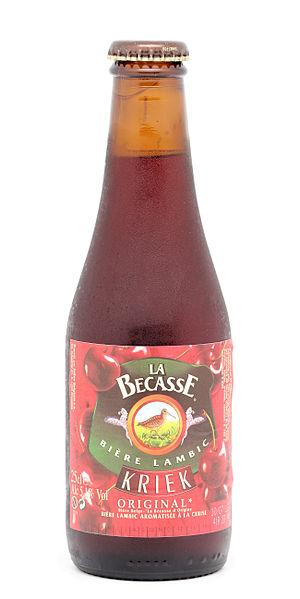
La kriek est une bière belge aromatisée avec des cerises acides. Traditionnellement il s'agit d'une lambic, bière de fermentation spontanée, mais la dénomination n'étant pas protégée toute bière aromatisée à la cerise peut être appelée kriek.